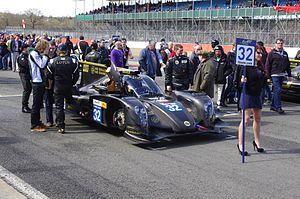
La Lotus T128 est une voiture de course développée pour répondre au règlement des Le Mans Prototype de l'Automobile Club de l'Ouest. Elle est construite par Advanced Design & Engineering Systems Solutions AG et Kodewa GmbH.